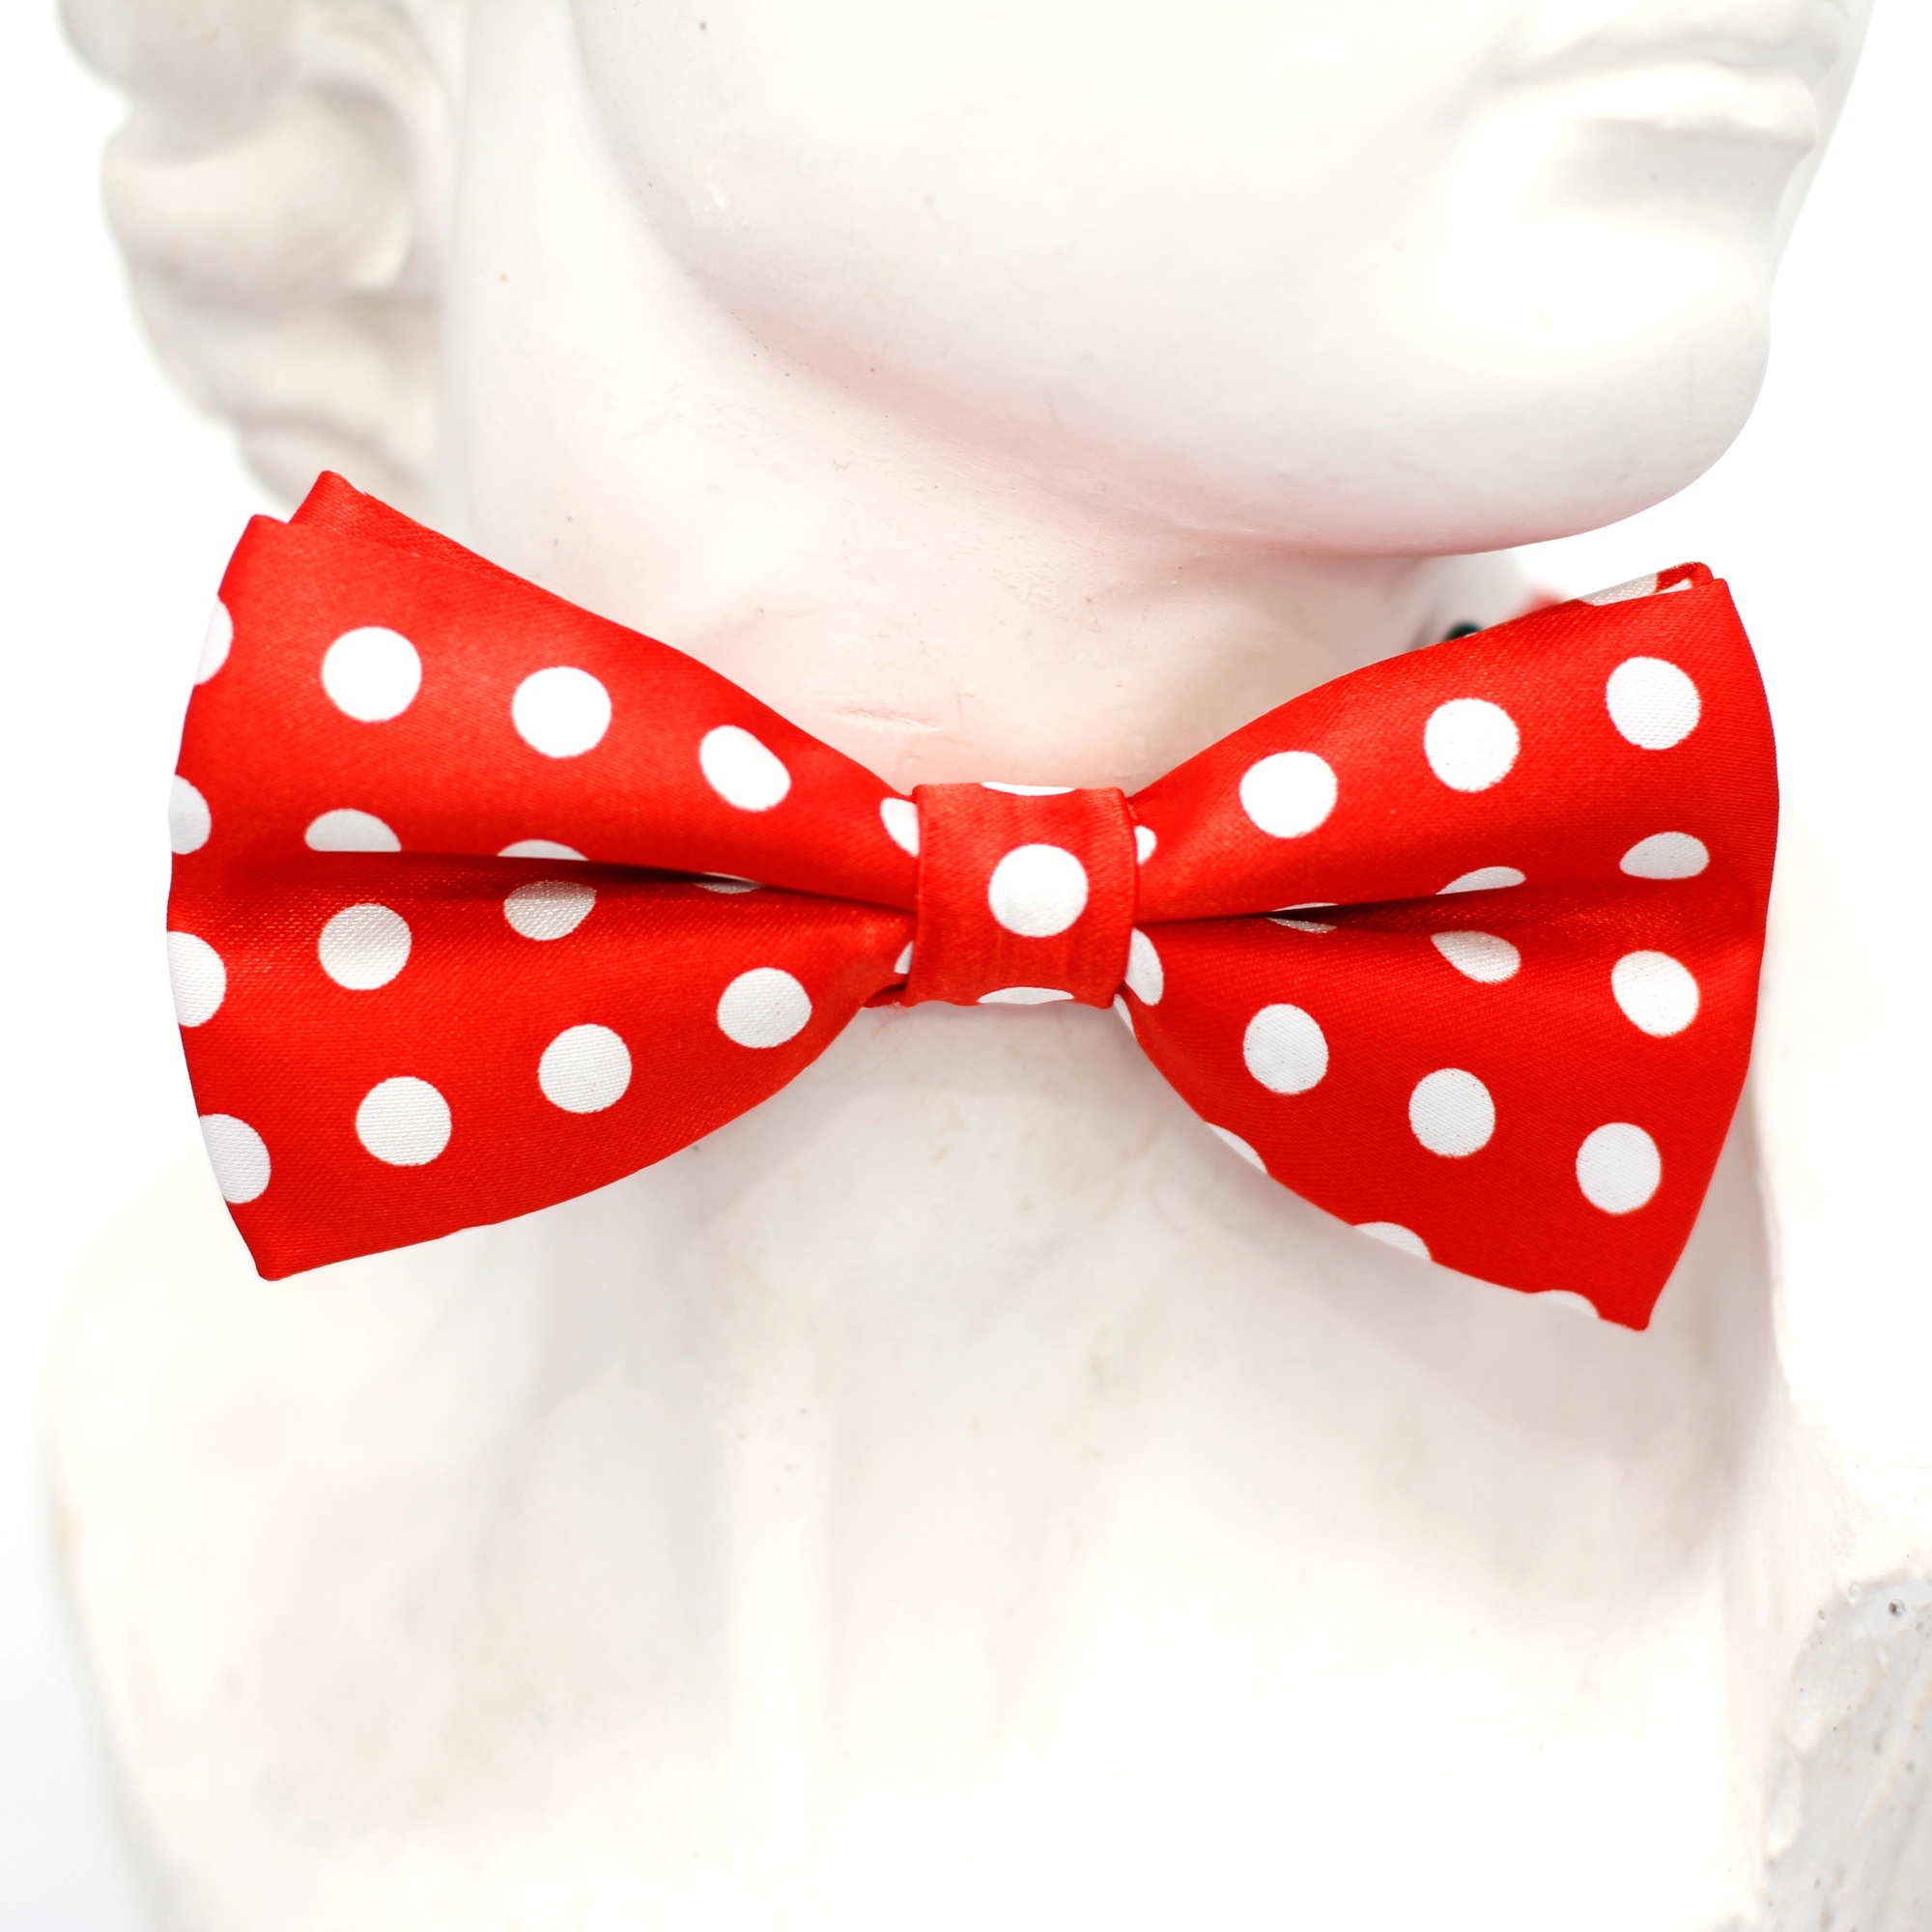
man, suit, white, antique, petal, fly, profile, pattern, red, tie, fashion, clothing, polka dot, design, dolls, loop, display dummy, points, fashionable, necktie, fashion accessory